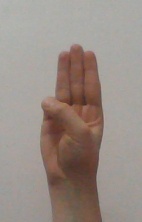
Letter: thaa